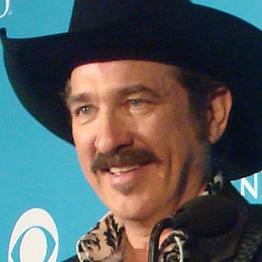
Age: 54